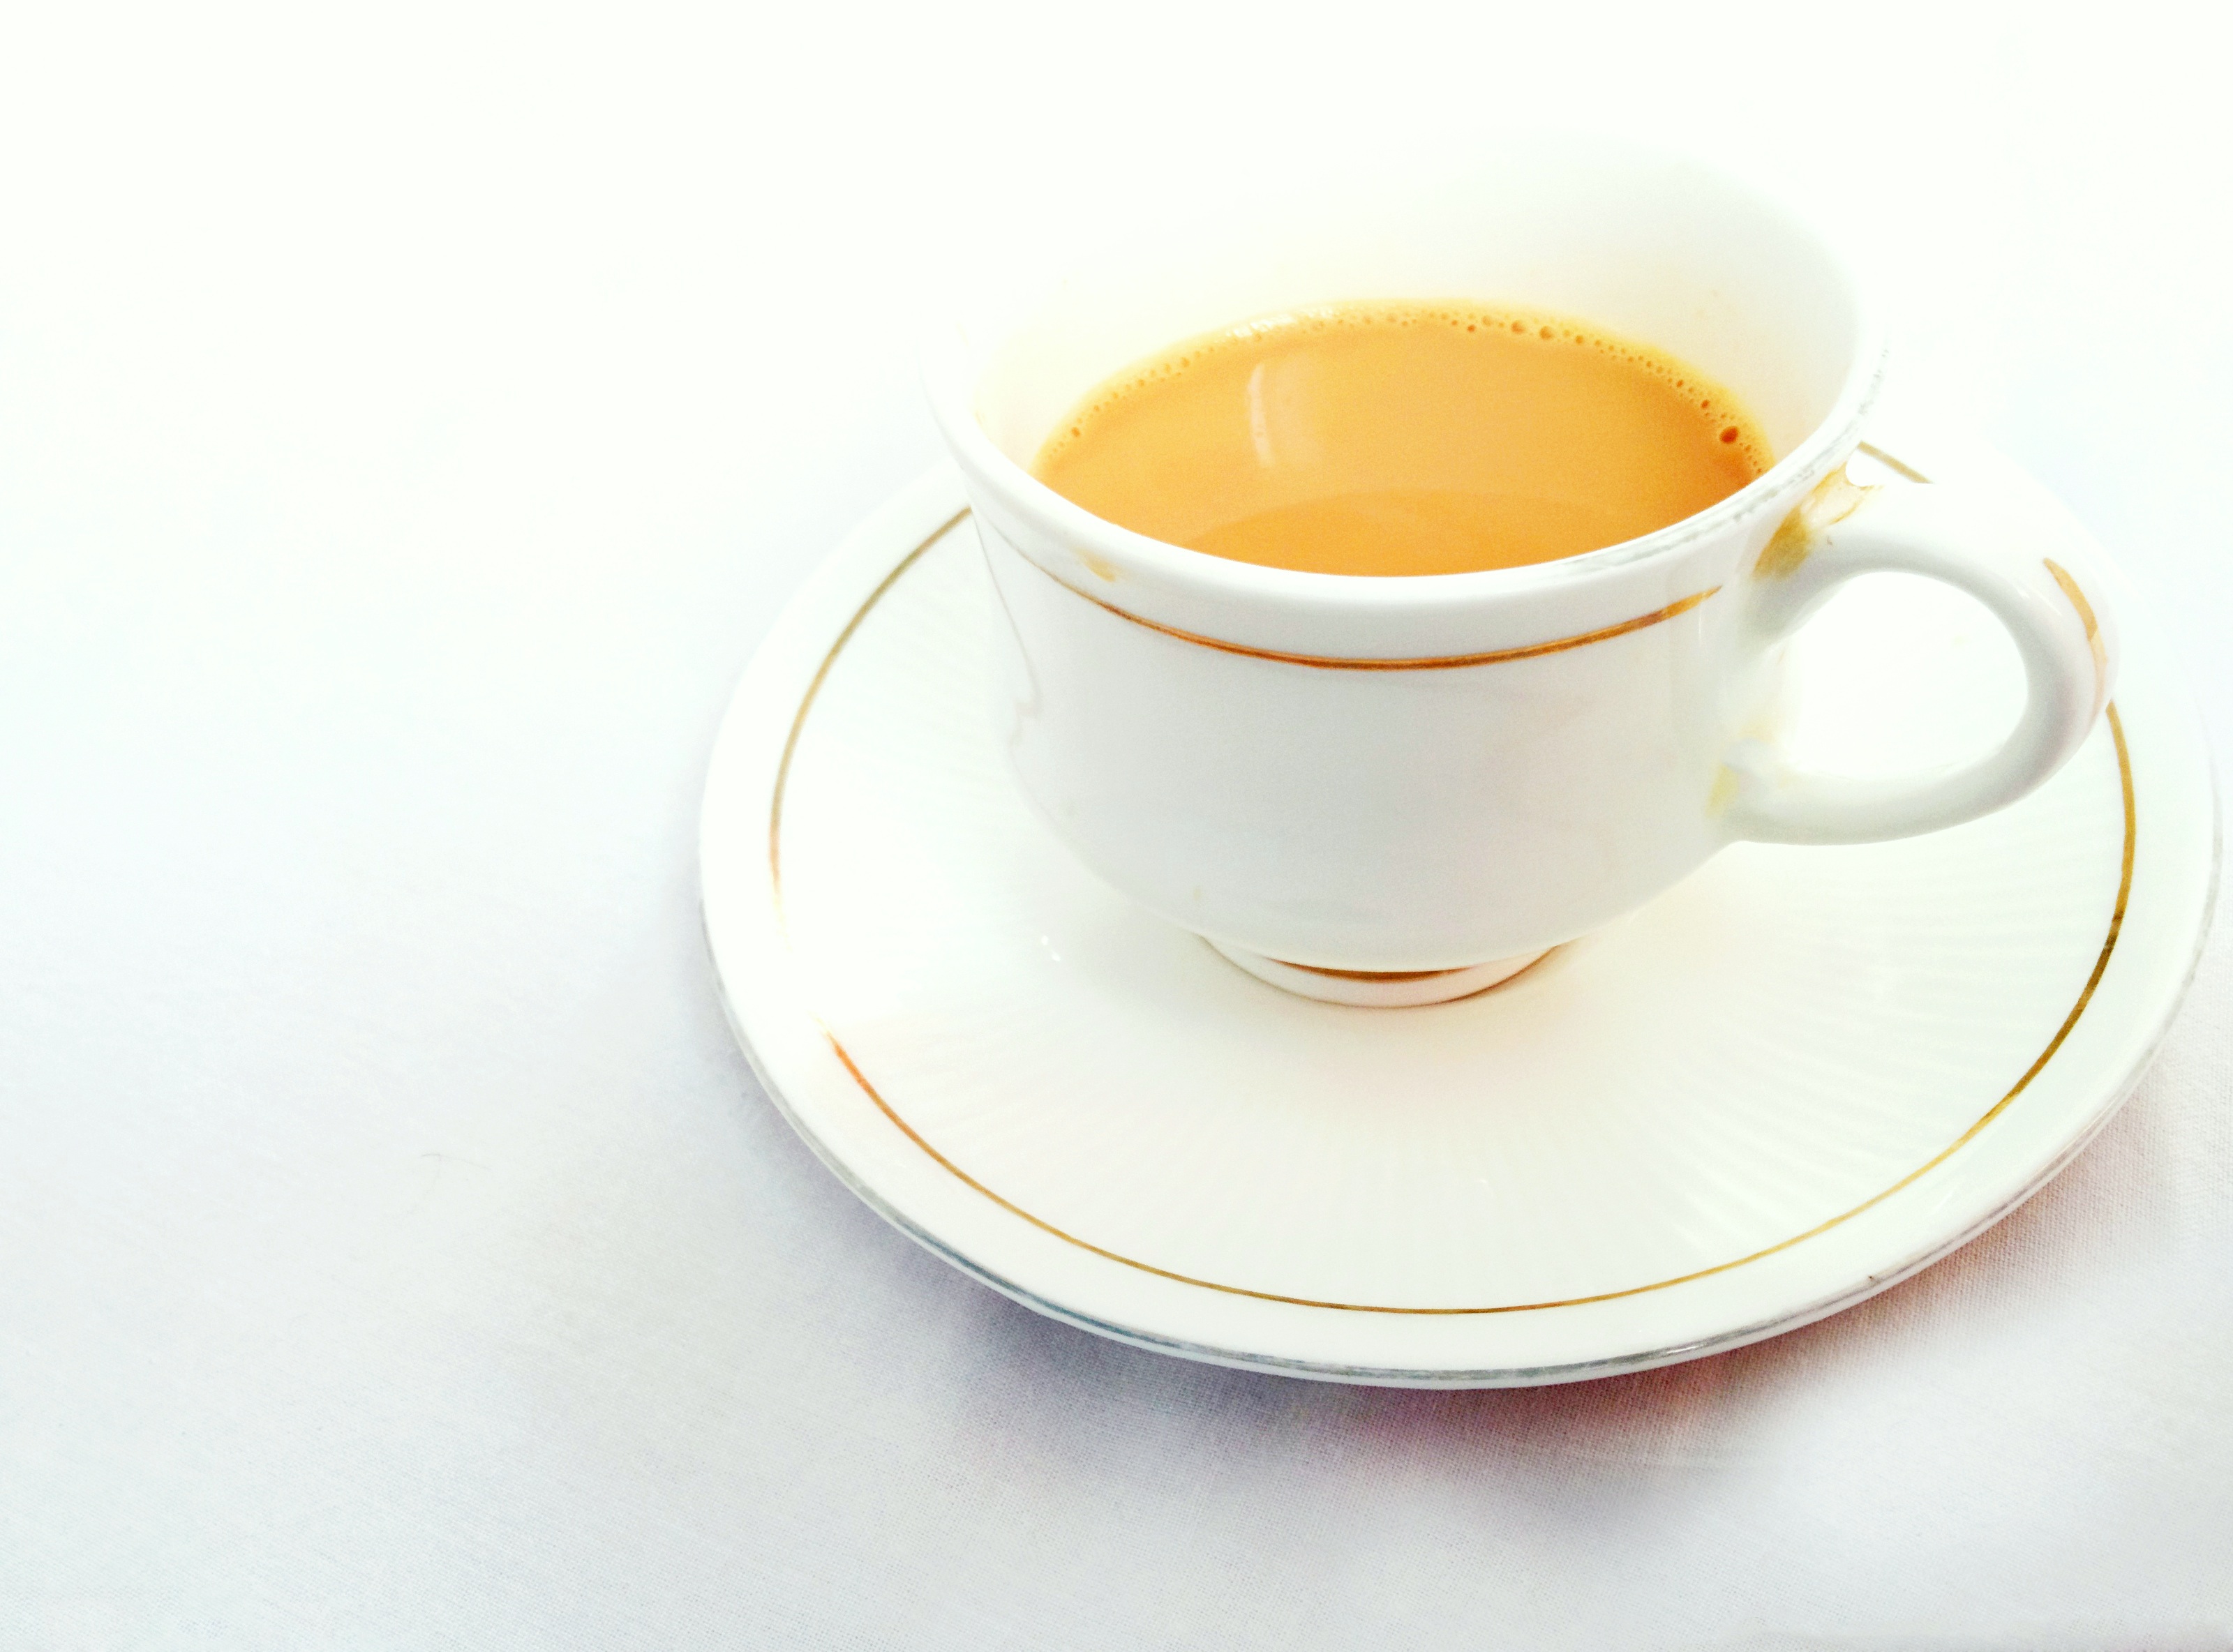
cup, saucer, drink, espresso, coffee cup, caffeine, drinkware